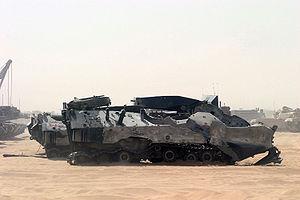
Le tir ami, feu ami, tir fraternel ou tir fratricide est un euphémisme militaire désignant le fait d'être touché par les tirs venant de son propre camp ou de ses alliés.